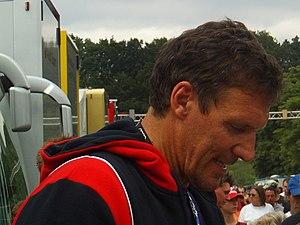
Ralf Moeller, est un acteur allemand né le 12 janvier 1959 à Recklinghausen en.